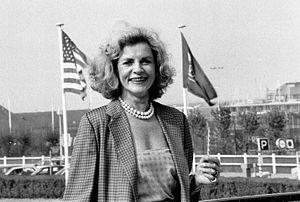
L'actrice américaine Lauren Bacall au Festival du cinéma américain de Deauville (Normandie, France).
Lauren Bacall [ˈlɔɹən bəˈkɔːl], nom de scène de Betty Joan Perske, née le 16 septembre 1924 et morte le 12 août 2014 à New York, est une actrice américaine.